Remote Video Inspection System

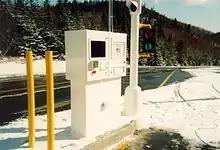
RVIS at the Pittsburg–Chartierville Border Crossing

RVIS was planned for the Morses Line Border Crossing in Vermont, but local residents opposed its installation. However, in 2016, the Canadian side implemented a similar system.